Xinzhuang District

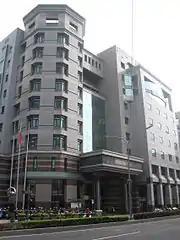
Xinzhuang District office

Xinzhuang District is a district in the western part of New Taipei in northern Taiwan. It has an area of and a population of 421,248 people (February 2023).